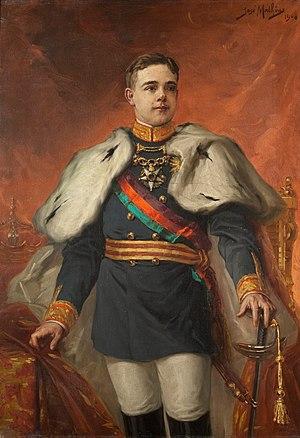
Manuel II, surnommé « le Patriote » ou « le Malheureux », né le 15 novembre 1889 à Lisbonne et mort le 2 juillet 1932 à Twickenham, est le dernier roi de Portugal. Il régna de 1908 à 1910.